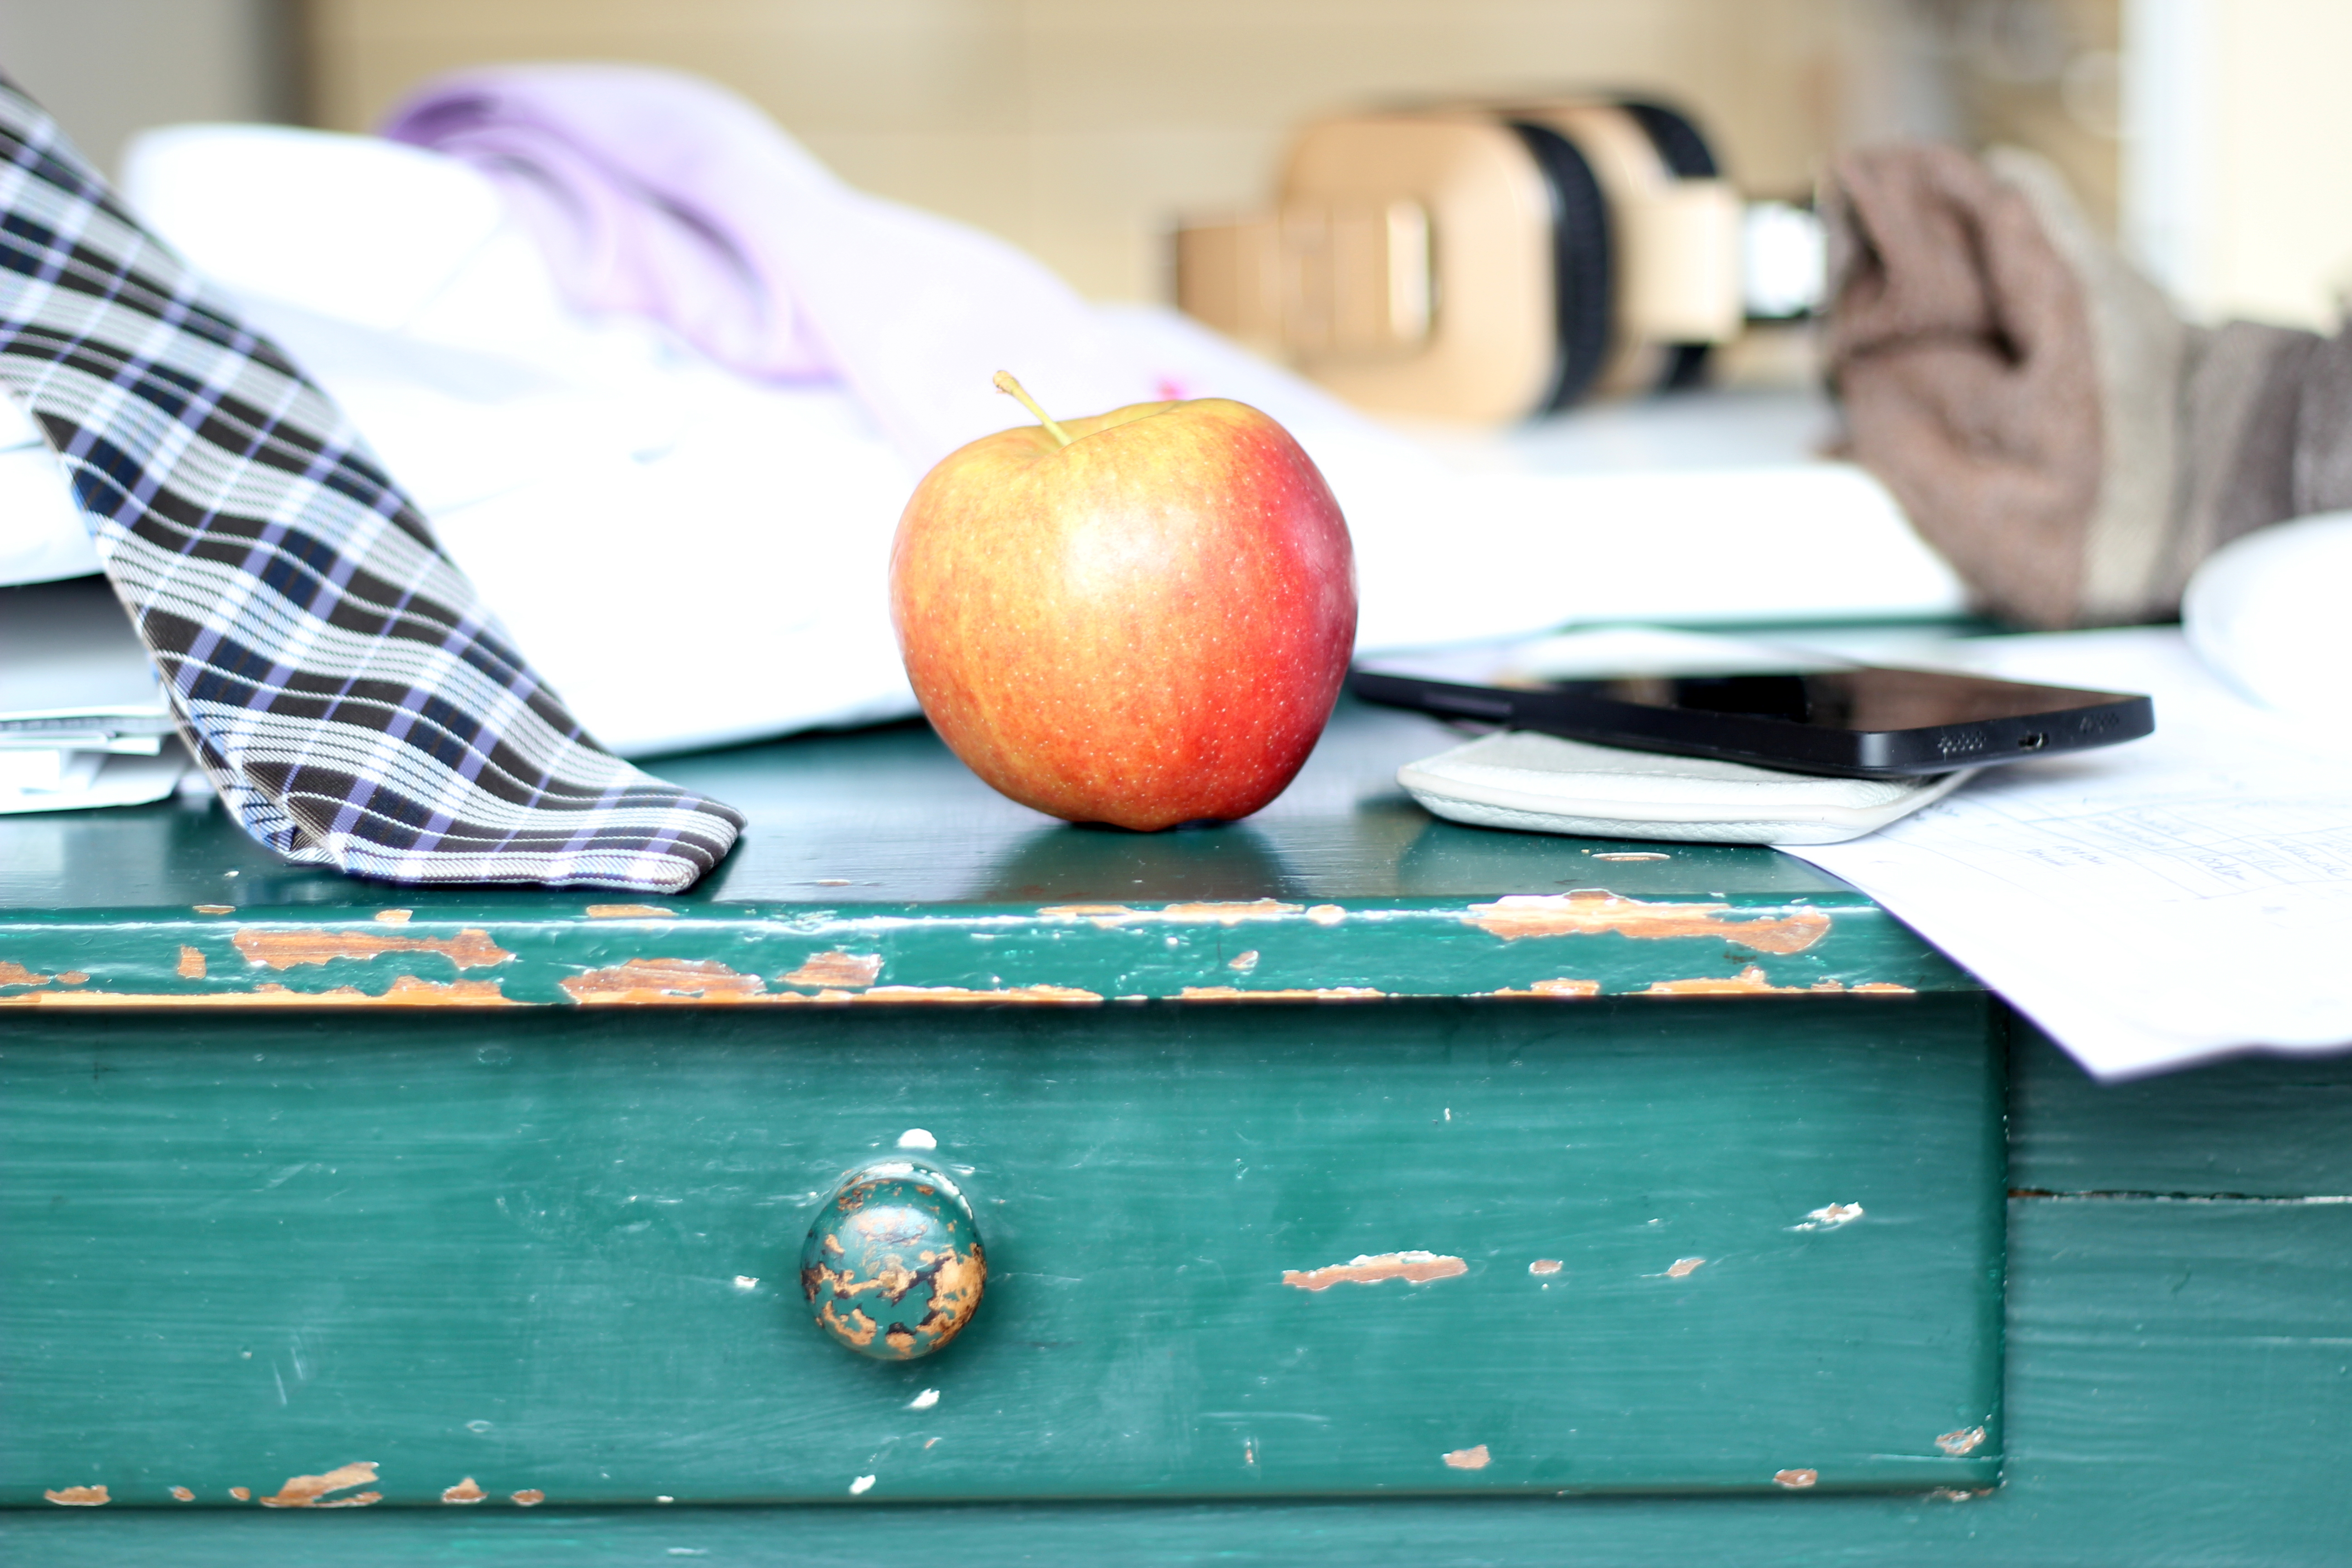
desk, smartphone, apple, table, fruit, phone, color, tie, blue, business, nightstand, earphones, night table